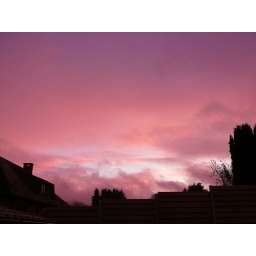
The sky this morning, it's beautiful but a pink sky in the morning gives bad weather :(